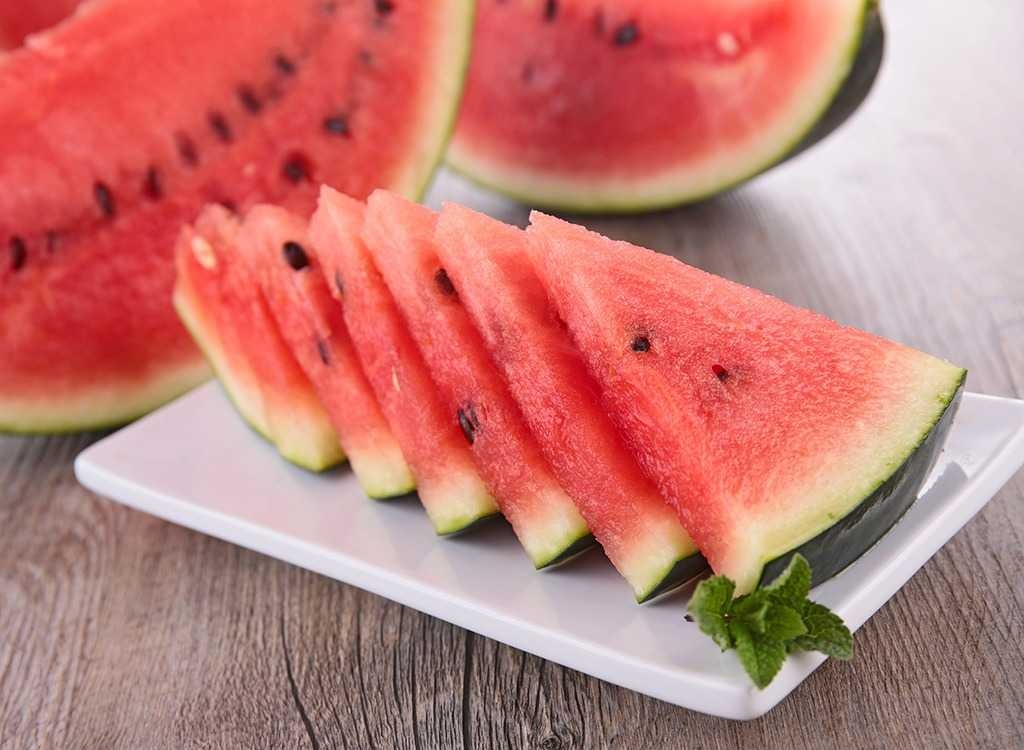
Label: Watermelon